Don Bradman

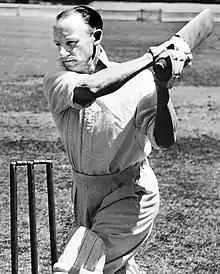
Bradman during an interstate series at Adelaide Oval, 31 October 1946

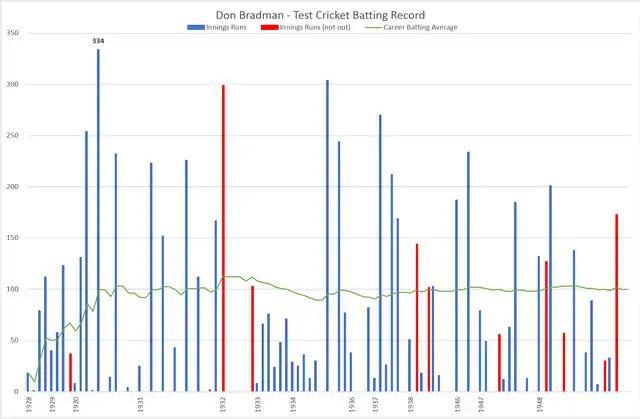
This is the complete graphical representation of the test cricket record of Don Bradman. Individual innings are represented by the blue and red (not out) bars; the green line is his career batting average.

In 1945–46, Bradman suffered regular bouts of fibrositis while coming to terms with increased administrative duties and the establishment of his business. He played for South Australia in two matches to help with the re-establishment of first-class cricket and later described his batting as "painstaking". Batting against the Australian Services cricket team, Bradman scored 112 in less than two hours, yet Dick Whitington (playing for the Services) wrote, "I have seen today the ghost of a once-great cricketer". Bradman declined a tour of New Zealand and spent the winter of 1946 wondering whether he had played his last match. "With the English team due to arrive for the 1946–47 Ashes series, the media and the public were anxious to know if Bradman would lead Australia." His doctor recommended against a return to the game.